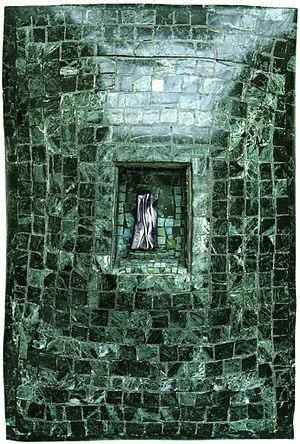
Monochrome de Moreje intégrant en son centre une sculpture d'Albert Féraud
Morèje, pseudonyme de Jérôme Gulon, est un artiste plasticien né en 1957 à Paris.